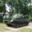
Label: tank